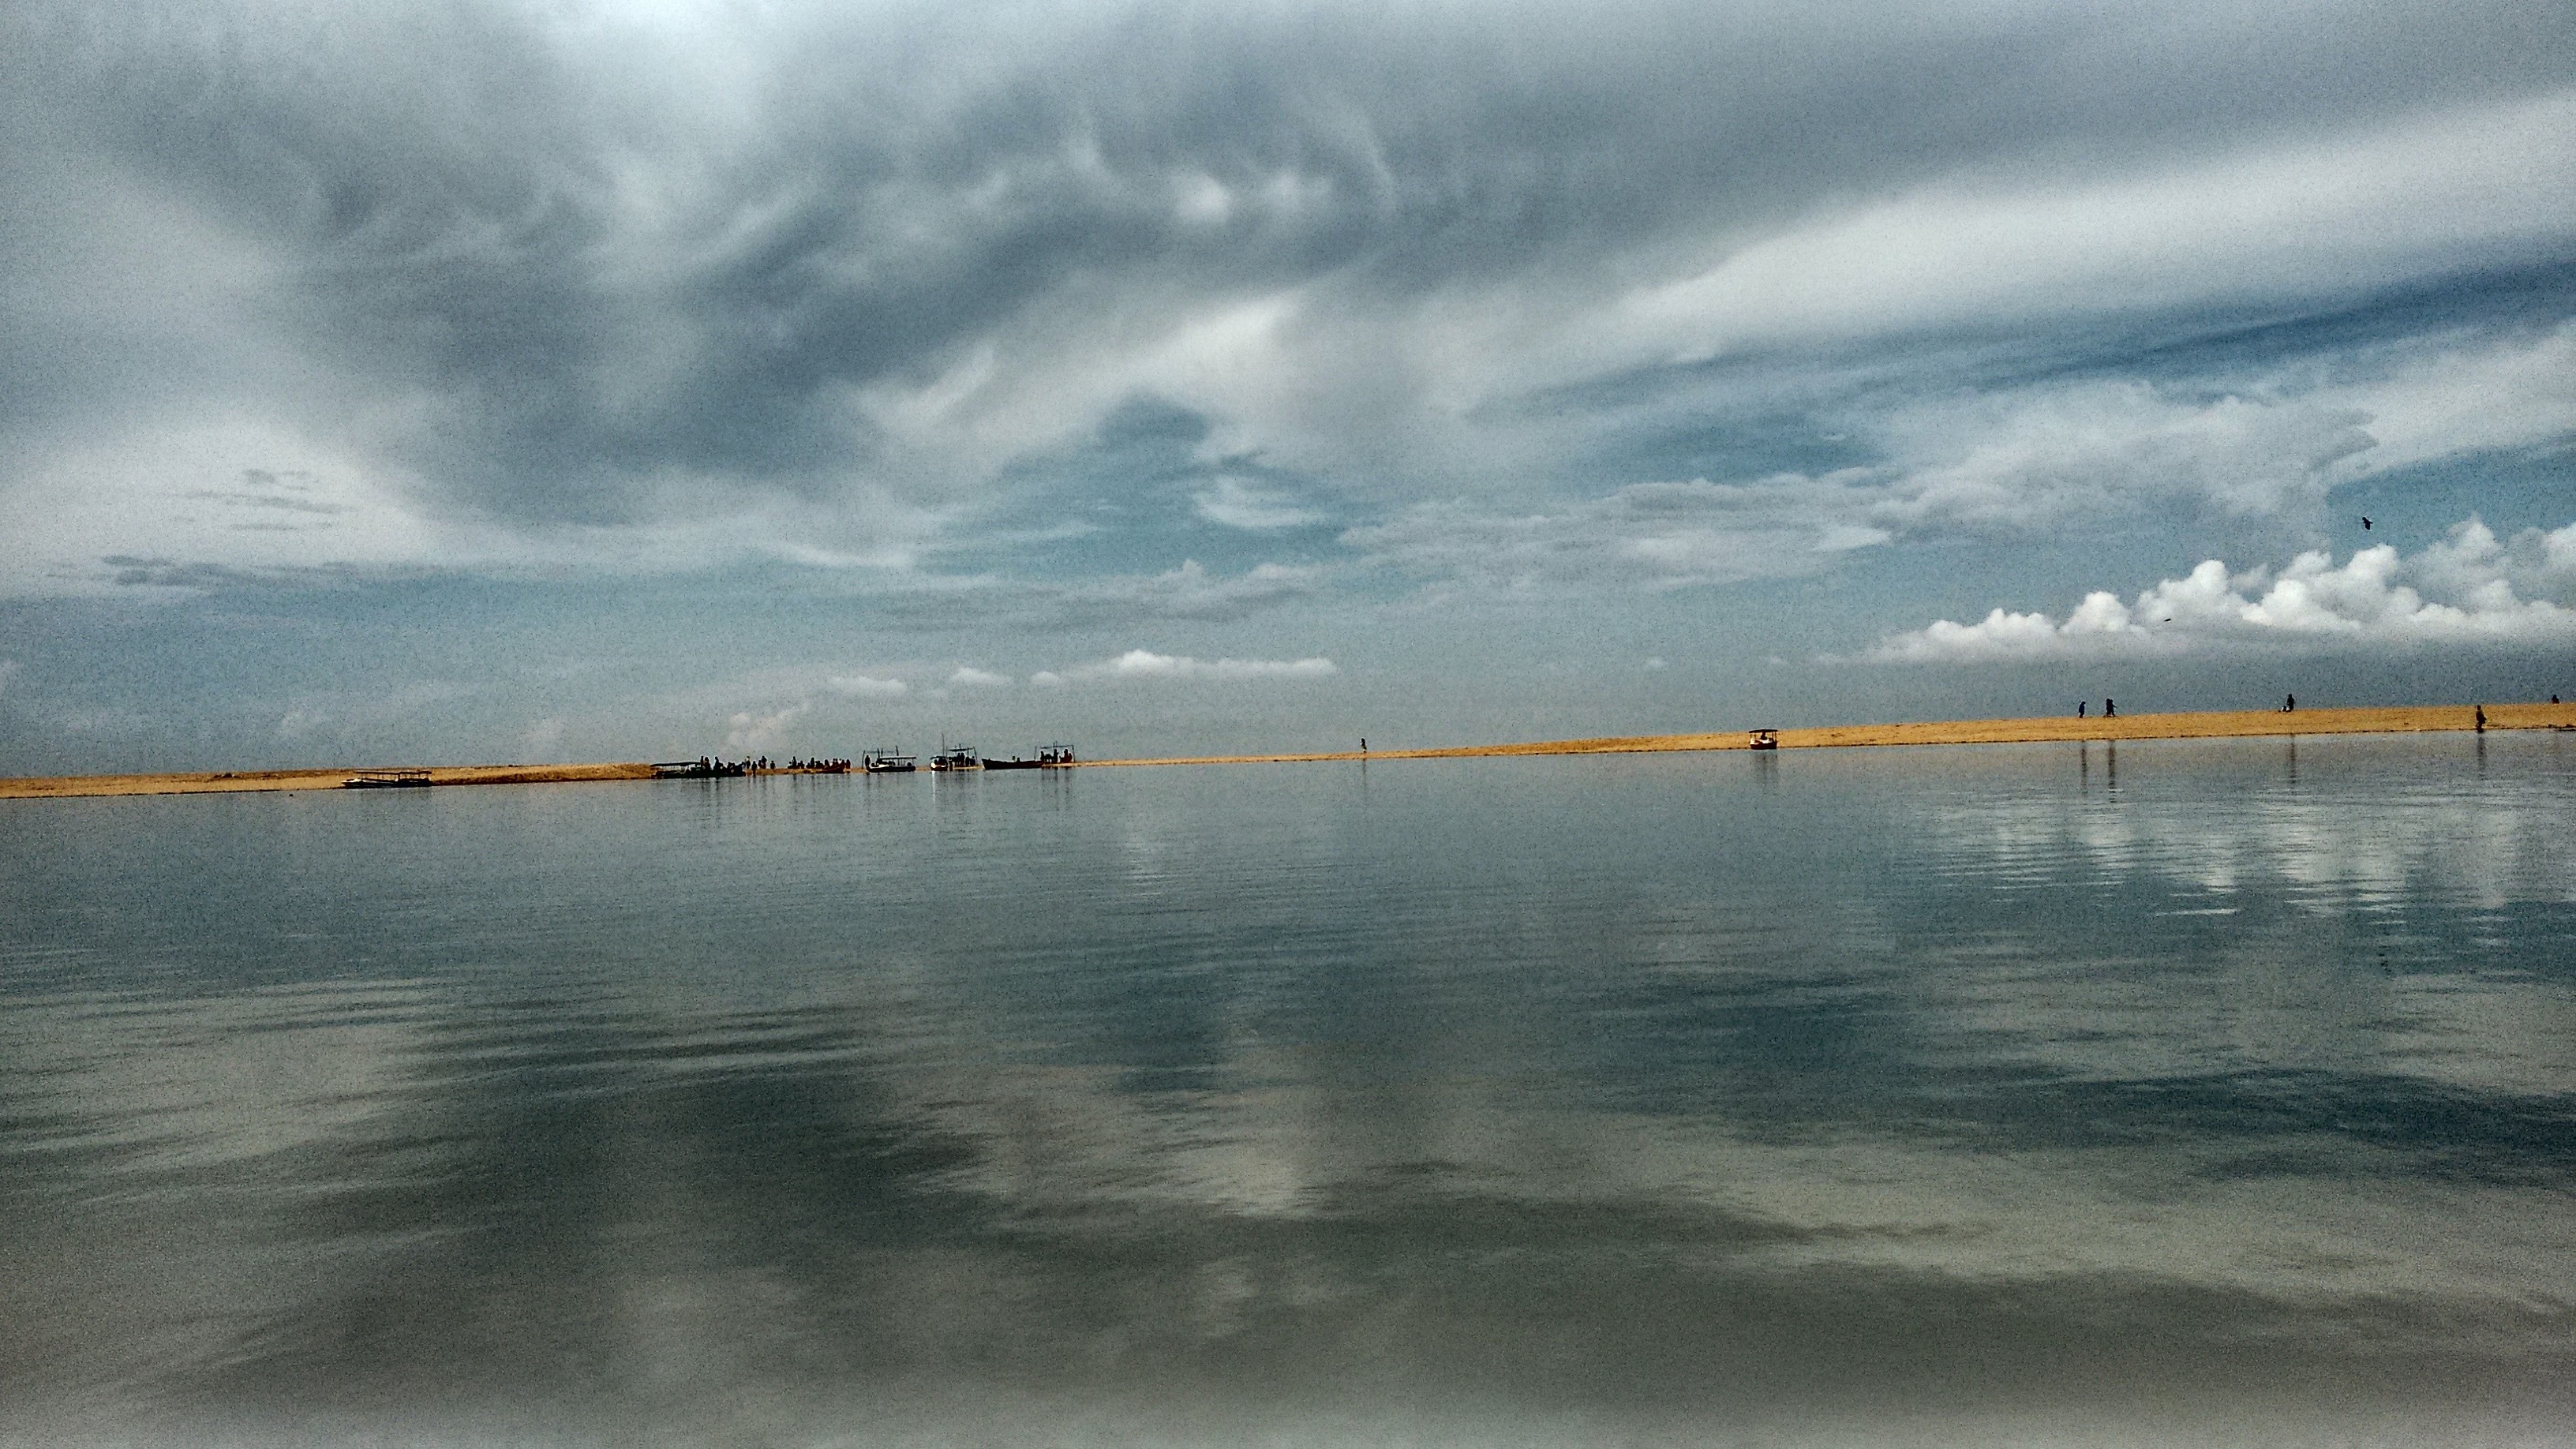
sea, water, ocean, horizon, cloud, sunrise, boat, morning, shore, wave, river, reflection, vehicle, bay, boating, atmospheric phenomenon, wind wave